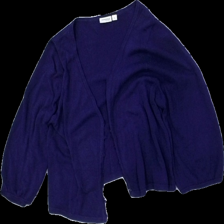
View: front
Type: Cardigan
Category: Ladies
Brand: Lindex
Brand text on label: generous
Colors: Purple
Material: 53% visc 47% cott
Cut: Cropped
Size: L
Season: All
Stains: Minor
Price range: <50
Recommended usage: Export